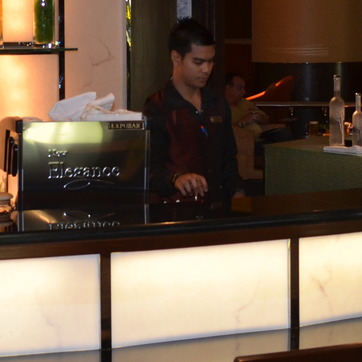
Material: skin